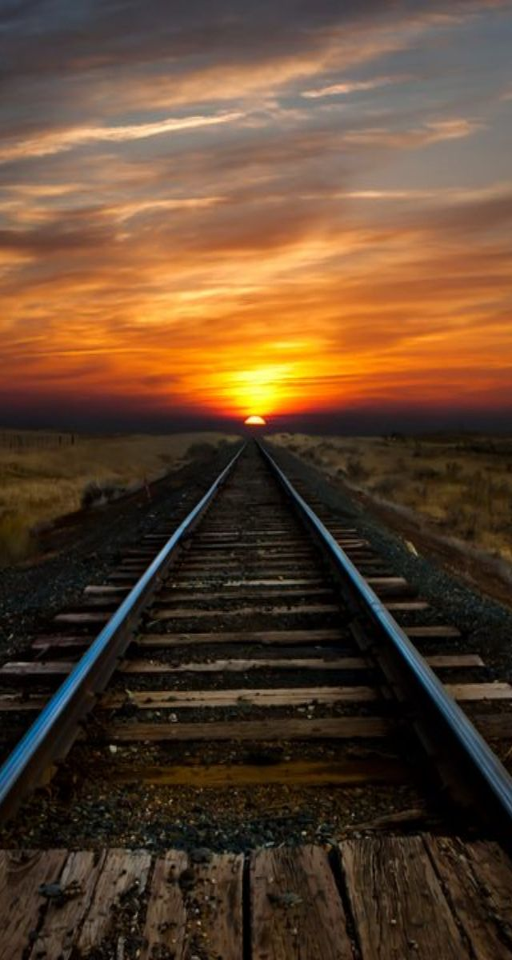
take me down the tracks to anywhere